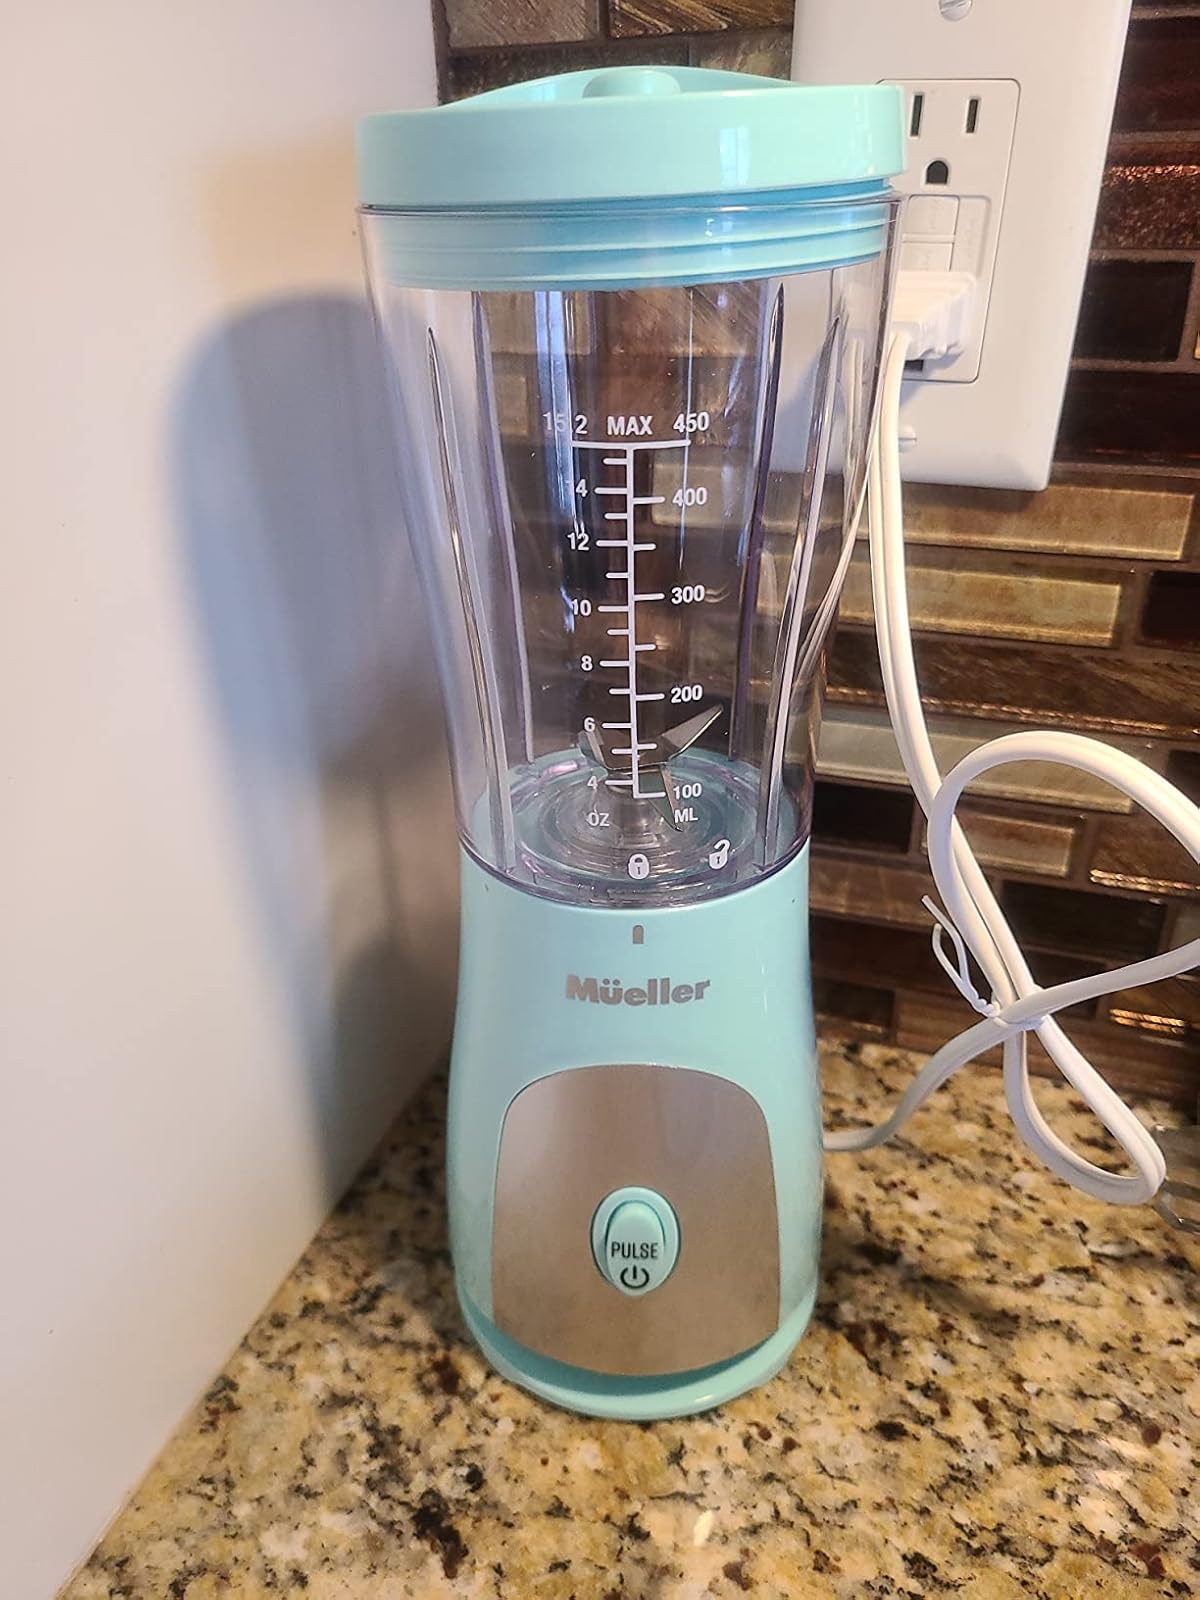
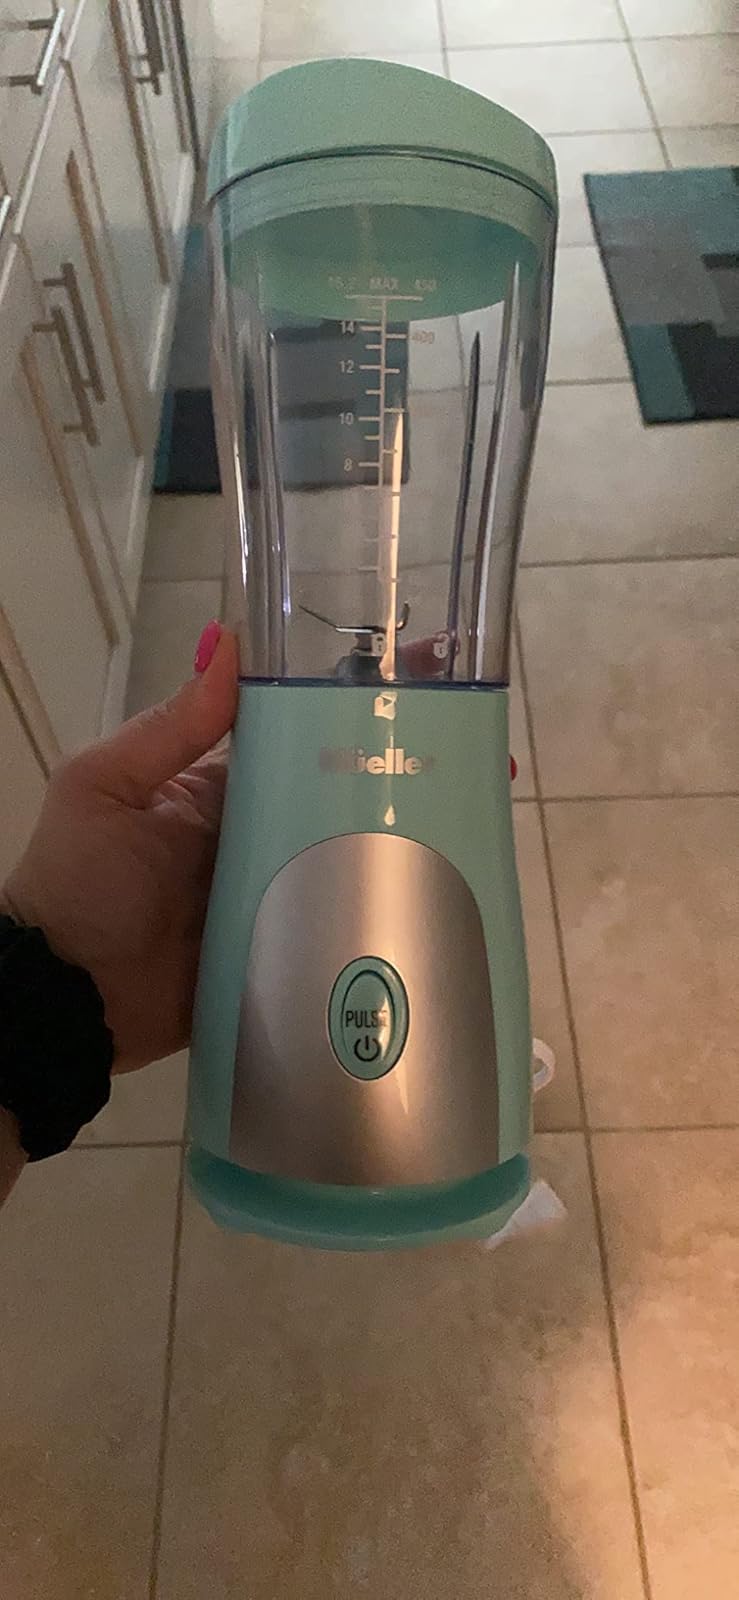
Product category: items_blender
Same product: yes